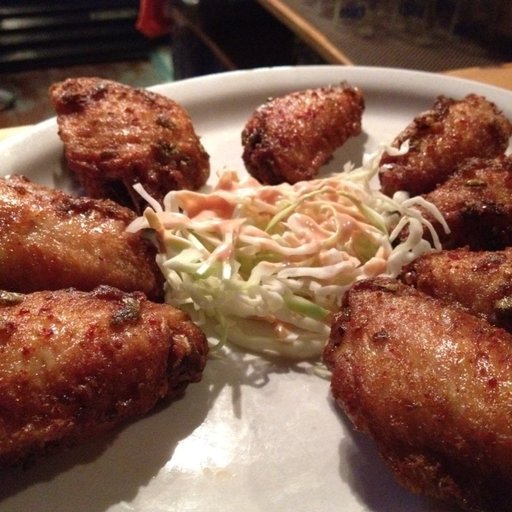
Label: chicken_wings